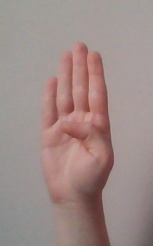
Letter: kaaf